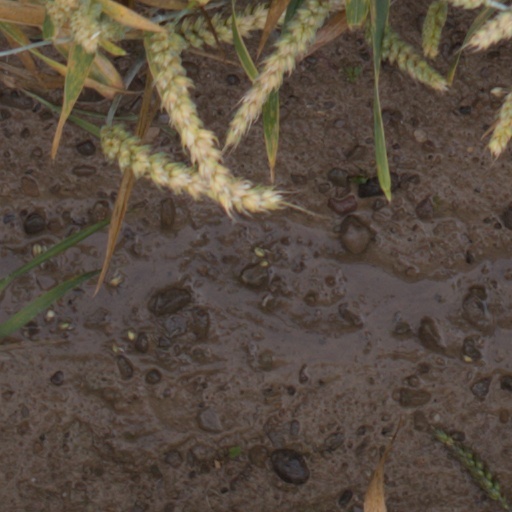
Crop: wheat